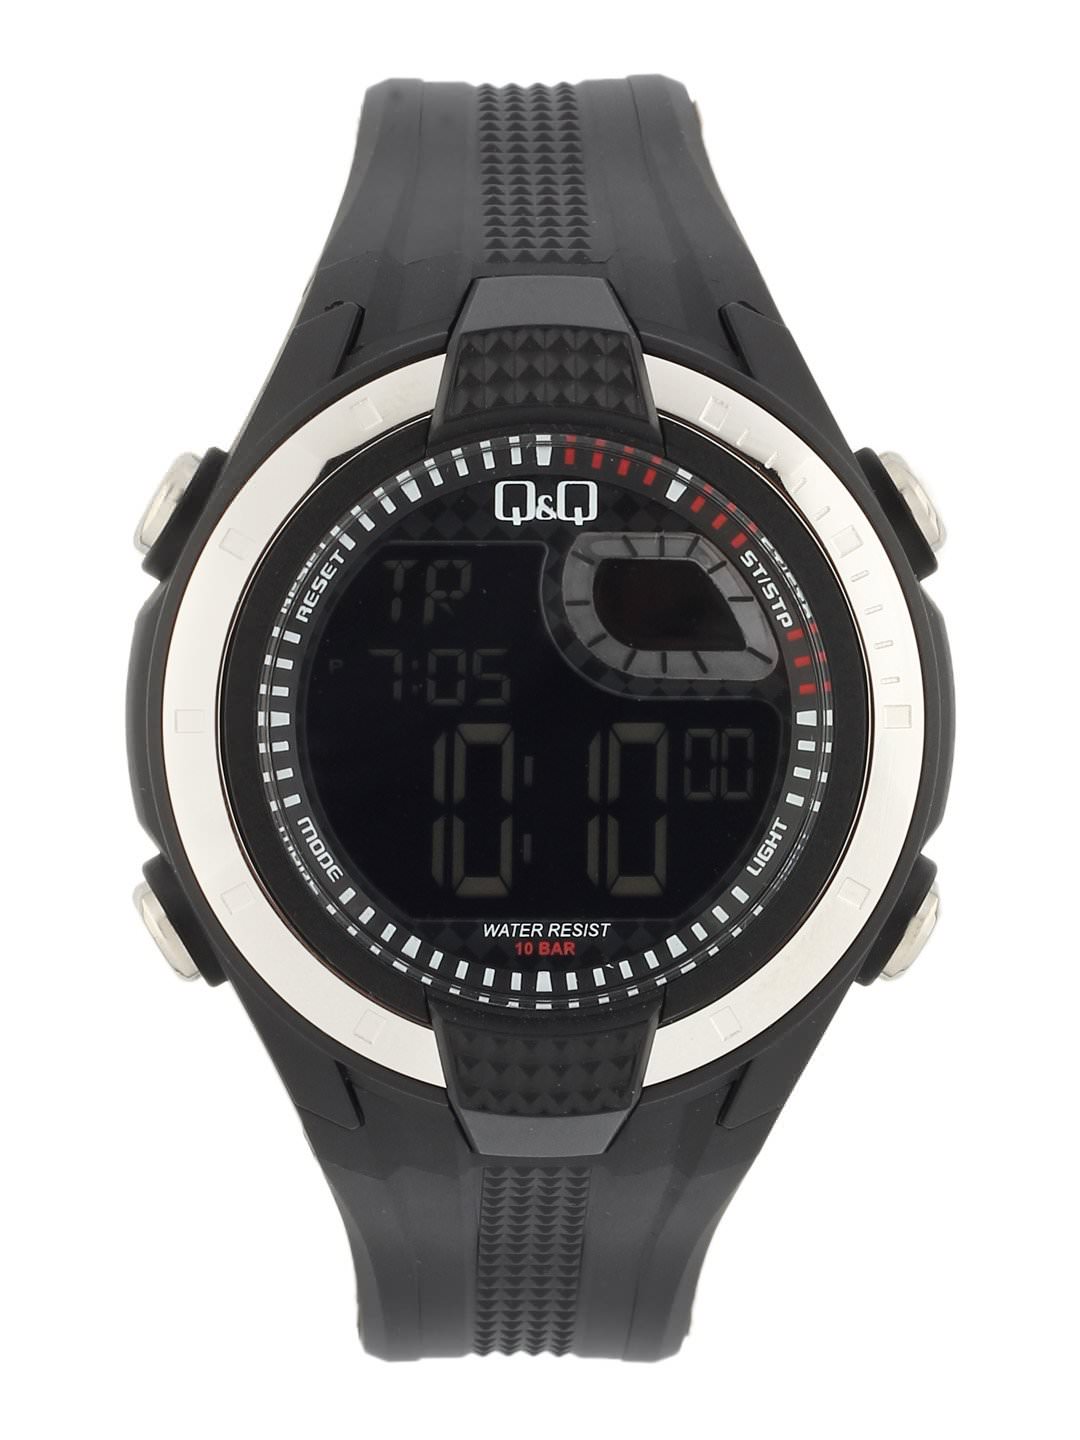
Q&Q Men Black Digital Watch M040-001
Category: Accessories / Watches / Watches
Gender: Men
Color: Black
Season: Winter 2016
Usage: Casual